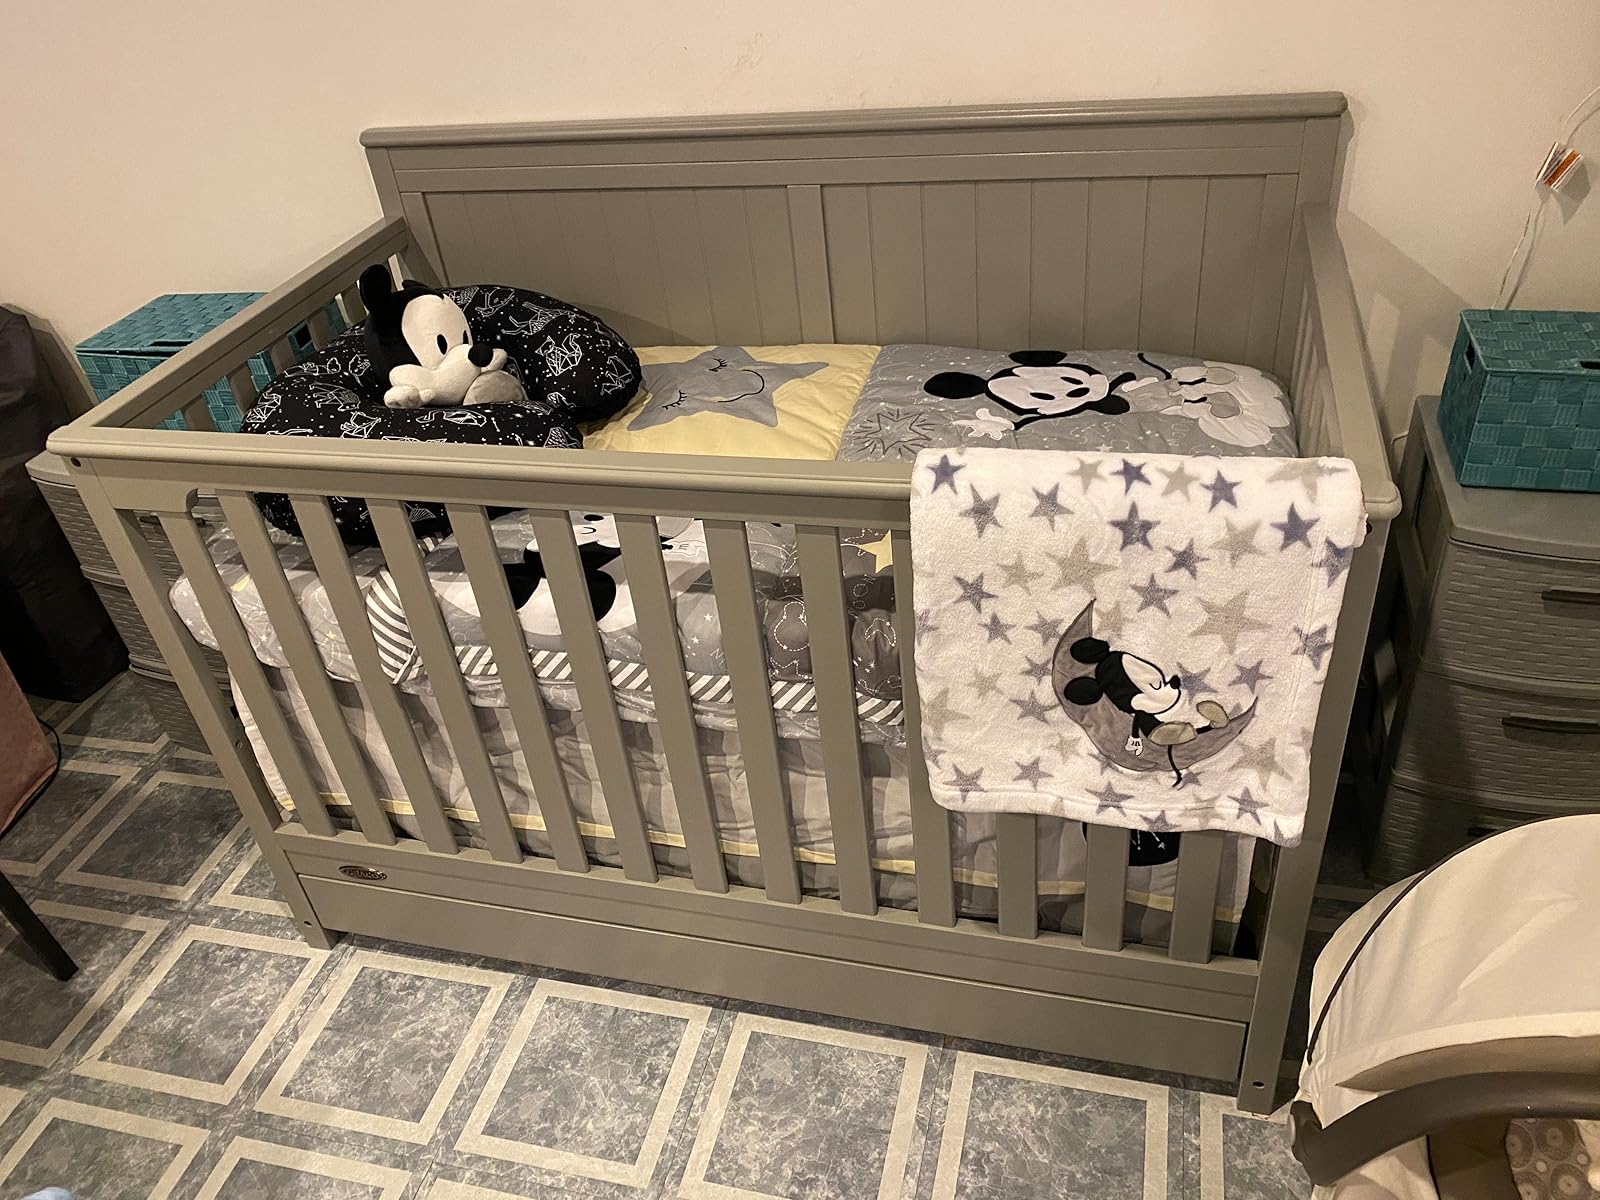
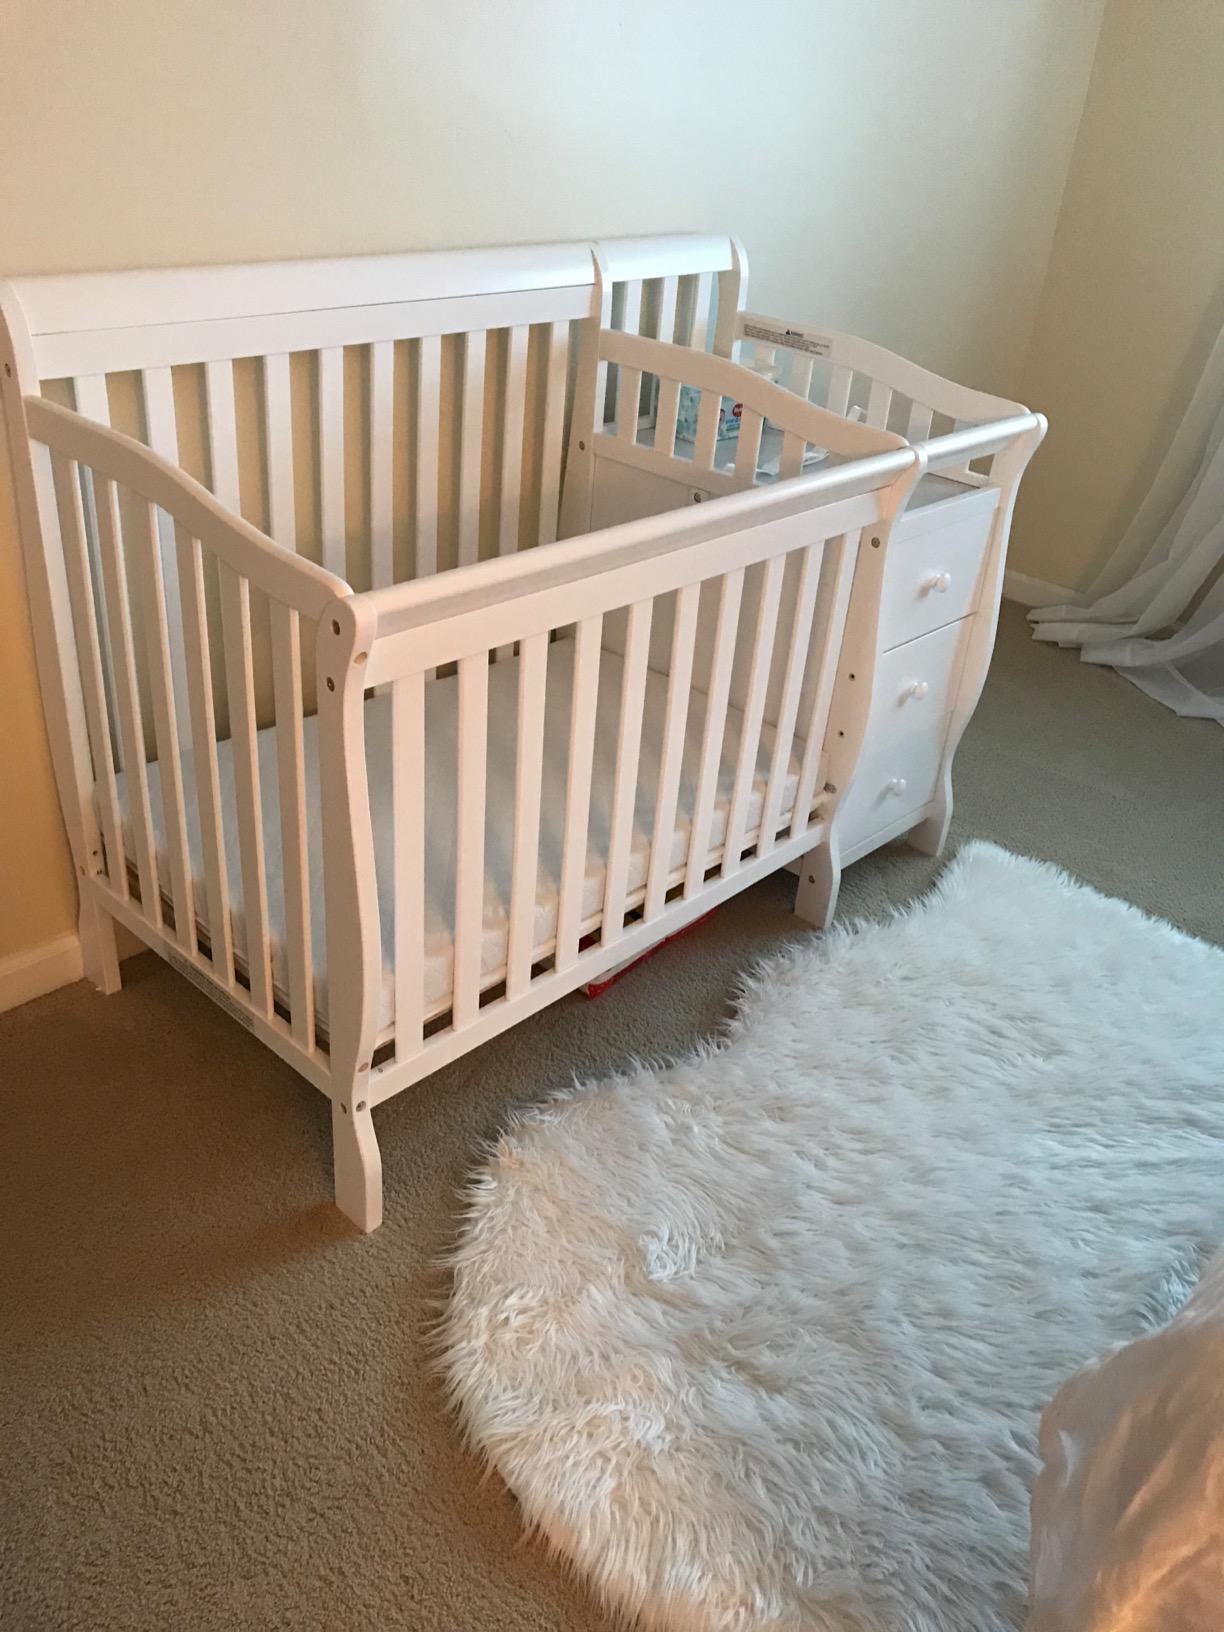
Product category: products_crib
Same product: no